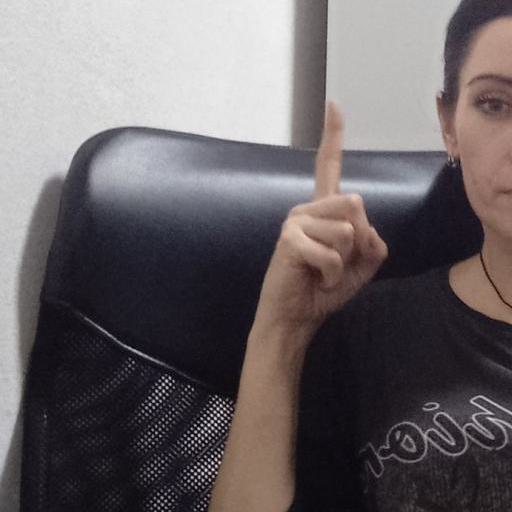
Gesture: one